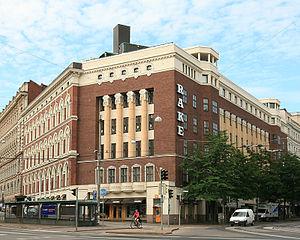
Frans Anatolius Sjöström est un architecte finlandais. Ses œuvres sont représentatives du Style néorenaissance.
Cette Liste des bâtiments historiques d'Helsinki est non exhaustive et répertorie les plus anciens bâtiments du centre d'Helsinki datant du milieu du XVIIIᵉ siècle.
Lars Eliel Sonck est un architecte finlandais.